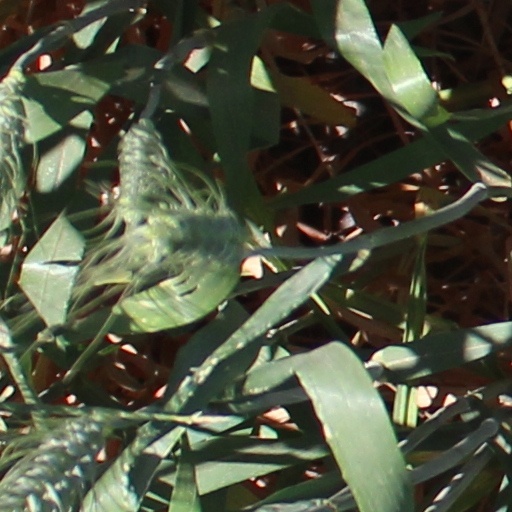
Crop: wheat